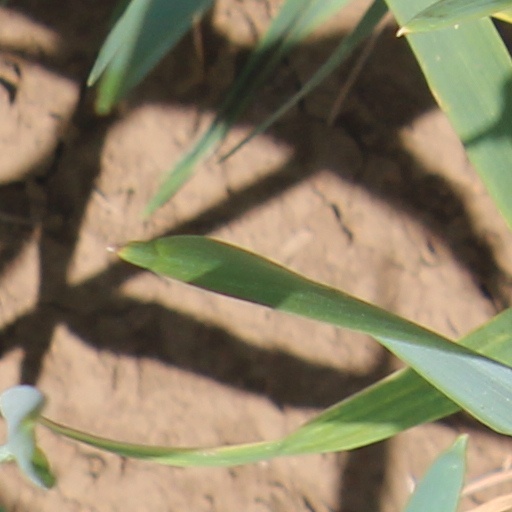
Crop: wheat